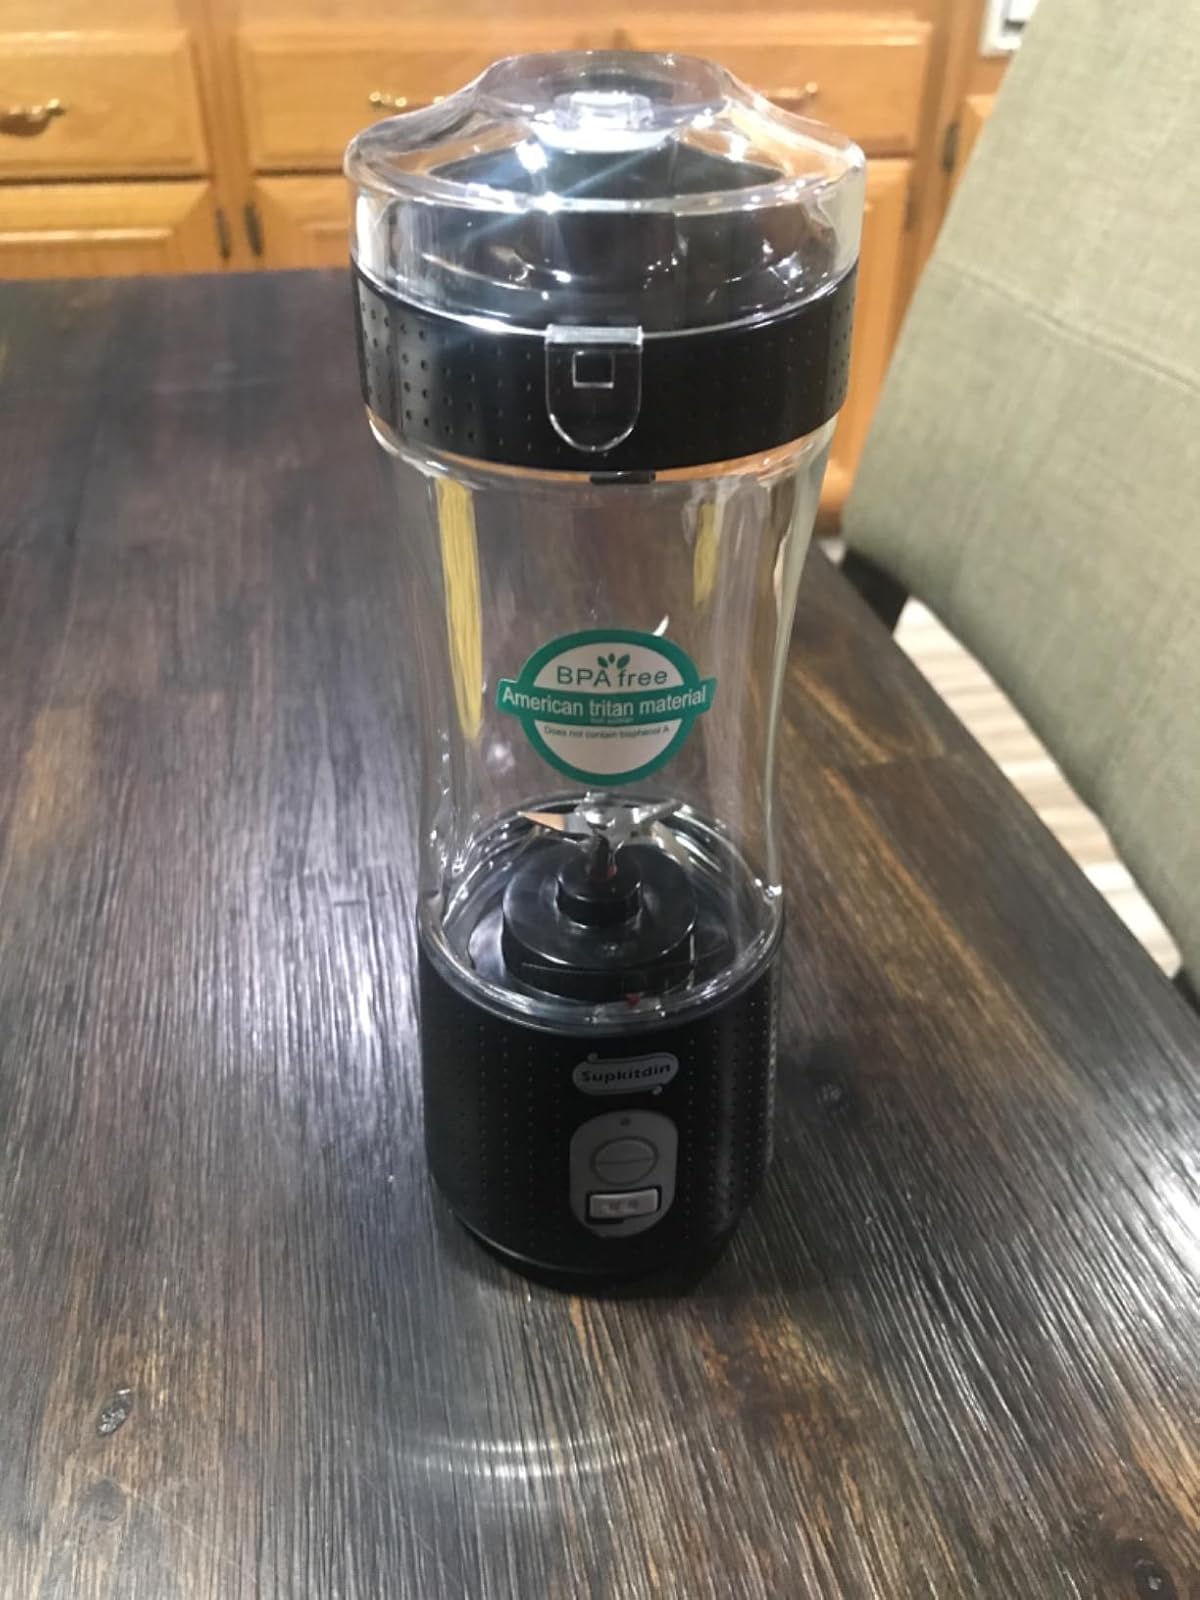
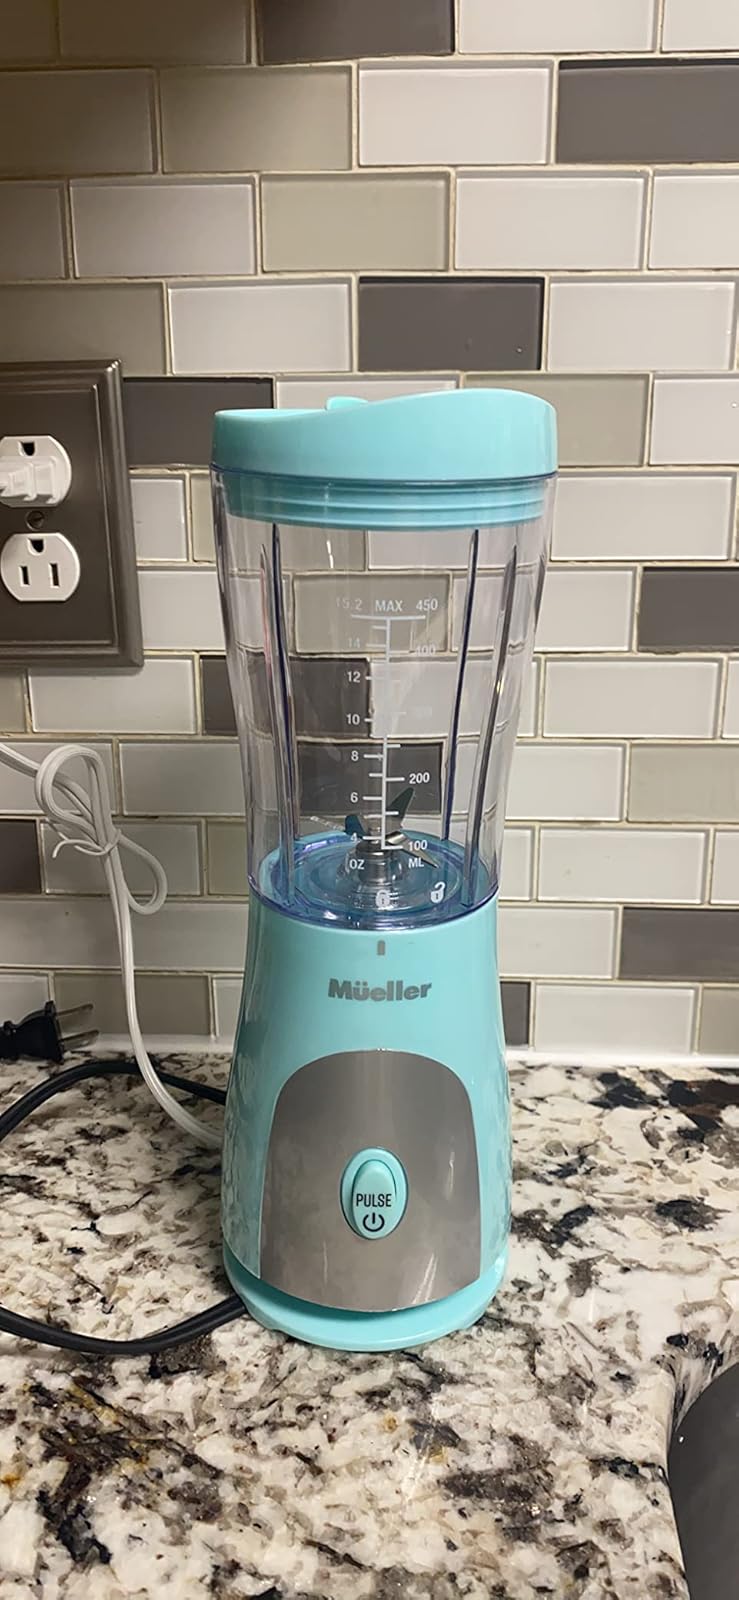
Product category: items_blender
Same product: no